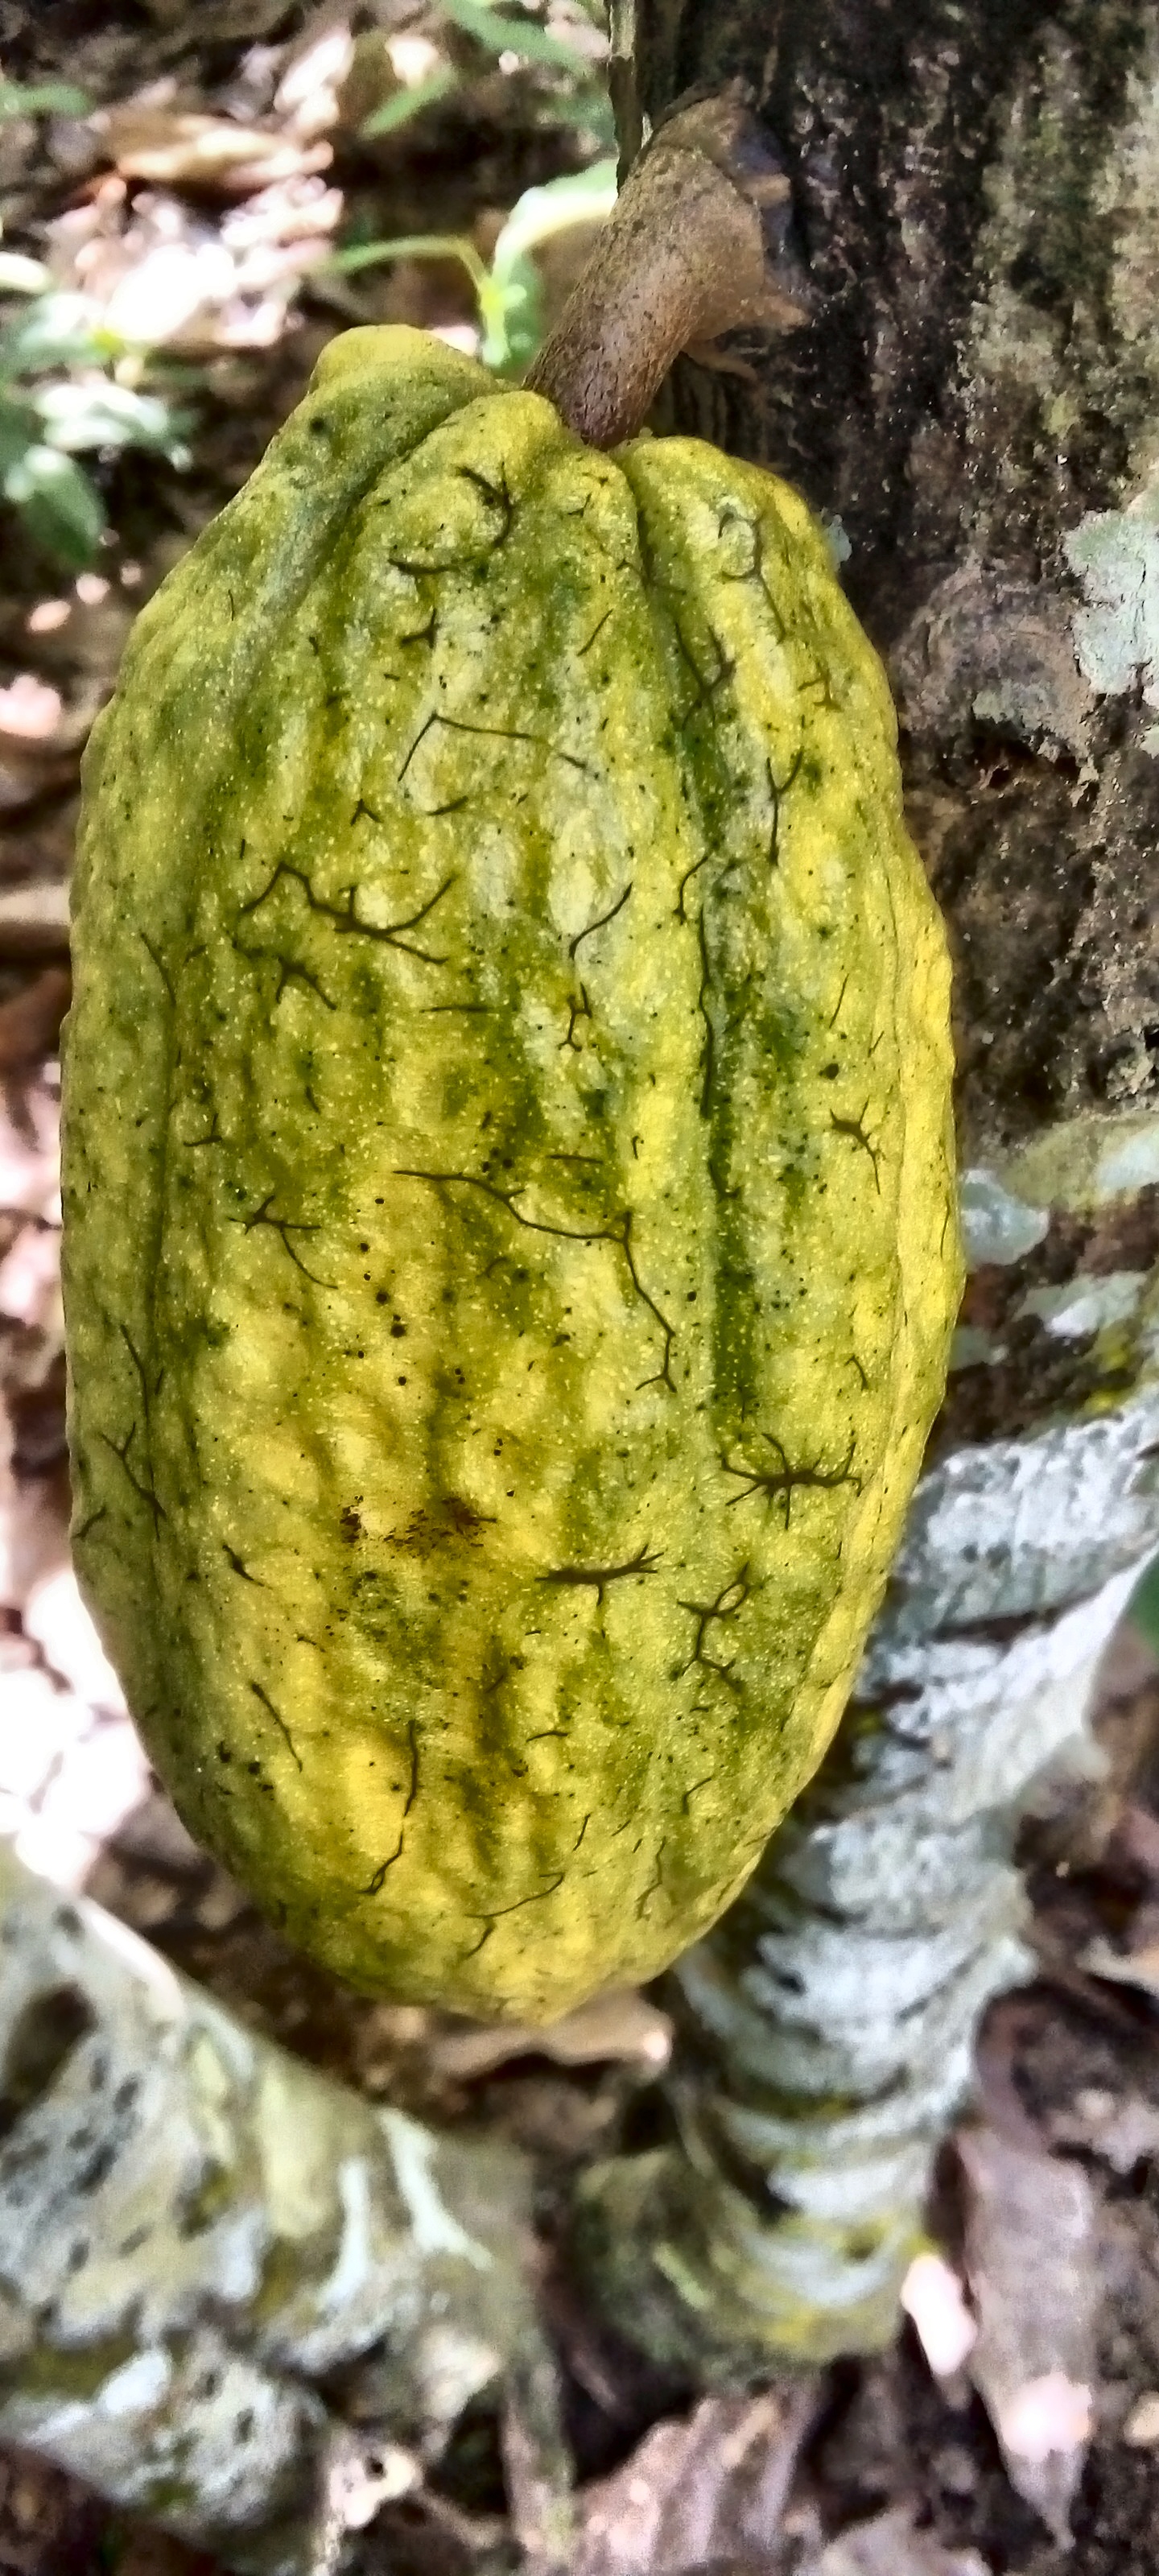
Maturity: mature
Variety: Guiana